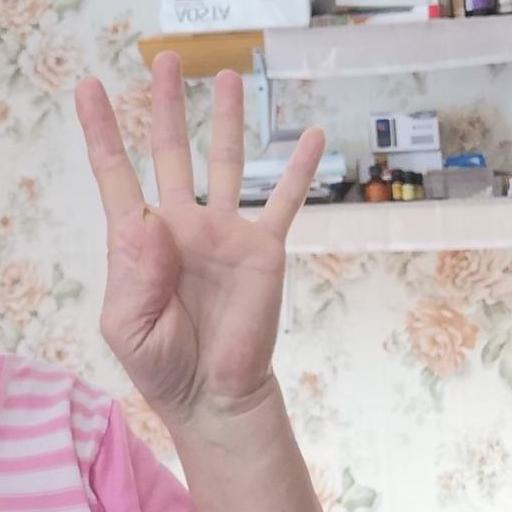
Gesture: four